Aberdeenshire (historic)

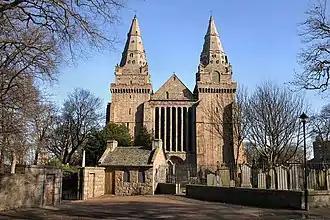
St Machar's Cathedral, Aberdeen

Missionaries aiming to convert the Picts to Christianity began with Teman in the 5th century, and continued with Columba, Machar (after whom St Machar's Cathedral in Aberdeen is named), and Drostan, who founded a monastery at Old Deer. The Vikings and Danes periodically raided the coast. Macbeth, King of Scotland, was killed at the Battle of Lumphanan in 1057.